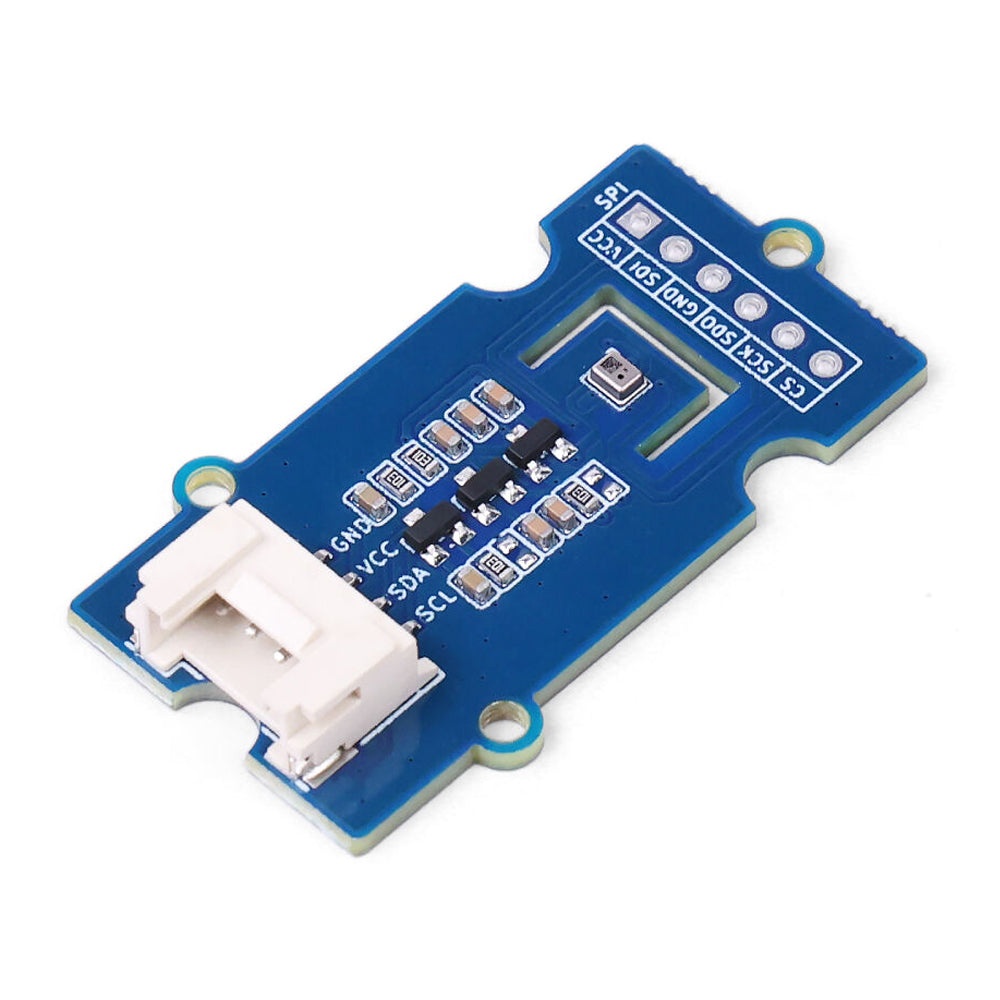
Grove - Temperature and Barometer Sensor (SPA06-003)
Brand: Seeed
The Grove – Temperature and Barometer Sensor (SPA06-003) is a compact environmental sensor designed to provide accurate readings of both air pressure and temperature. It supports both I2C and SPI communication and includes an Arduino-compatible library for easy integration. The sensor operates at 3.3V and connects via the standard 4-pin Grove interface, making it compatible with platforms such as Arduino , Raspberry Pi , and micro:bit . It can measure barometric pressure in the range of 300–1100 hPa with ±0.3 hPa accuracy and temperature from -40°C to +85°C with ±1°C accuracy. Thanks to its low-power design and support for FIFO mode, the module achieves standby current consumption as low as 0.5 μA, ideal for battery-powered or low-power applications. The module’s I2C address defaults to 0x77. To change it to 0x76, disconnect the right two pads and solder the left two instead. For SPI operation, disconnect all three pads if you need to use address 0x76. The board comes pre-soldered and includes a Grove cable . Note: The sensor is sensitive to environmental interference. Do not touch it directly with your fingers. Features Measures temperature and barometric pressure Supports I2C and SPI communication Compatible with Arduino, Raspberry Pi, micro:bit and more Pressure range: 300–1100 hPa (±0.3 hPa accuracy) Temperature range: -40°C to +85°C (±1°C accuracy) Low power consumption: standby current as low as 0.5 μA using FIFO mode 3.3V operating voltage Selectable I2C address: 0x77 (default) or 0x76 via jumper pads Compact module: 40mm x 20mm x 6.5mm Includes Grove 4-pin connector and cable Specifications Supply Voltage 3.3V Interface I2C and SPI I2C Address 0x77 (default) 0x76 Barometric Pressure Measure Range 300~1100 hPa Absolute Accuracy ±0.3 hPa Temperature Measurement Range -40℃ to +85℃ Accuracy ±1℃ Dimensions 40mm x 20mm x 6.5mm Resources Product Wiki SPA06-003 Datasheet Schematic Part number: Seeed 110992164 Package Contents 1x Grove - Temperature and Barometer Sensor (SPA06-003) 1x Grove cable
Category: Hardware > Tools > Measuring Tools & Sensors > Barometers > Digital Barometers